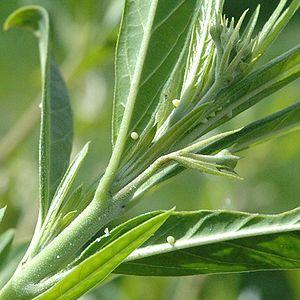
Asclepias physocarpa, ou « Arbre à ballons » est une plante ornementale de la famille des Apocynaceae. Elle est aussi connue sous les noms d’arbre à soie ou arbre à papillons. C'est une plante hôte pour les chenilles des papillons du genre Danaus, dont le Petit monarque. Les anglophones le nomment balloonplant, balloon cotton-bush, bishop's balls ou swan plant. La plante est originaire de l'Afrique du sud, mais elle a été largement naturalisée. Elle est souvent utilisée comme plante ornementale. Le nom "Arbre à ballons" est une allusion aux follicules gonflés qui sont remplis de graines.
Le Monarque est une espèce principalement américaine de lépidoptères de la famille des Nymphalidae et de la sous-famille des Danainae.